Coronation of Edward VII and Alexandra

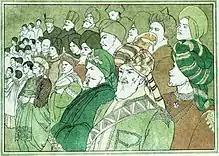
An impression by Edith Harwood (1866–1926) of the colonial princes at Edward's coronation, from "The Masque of the Edwards of England" published in 1902

The contents of the service itself had been carefully selected to ensure that its spiritual character was maintained, while keeping the ceremony as brief as possible. The draft was mainly the work of Randall Davidson, the Bishop of Winchester.